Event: Nepal Earthquake
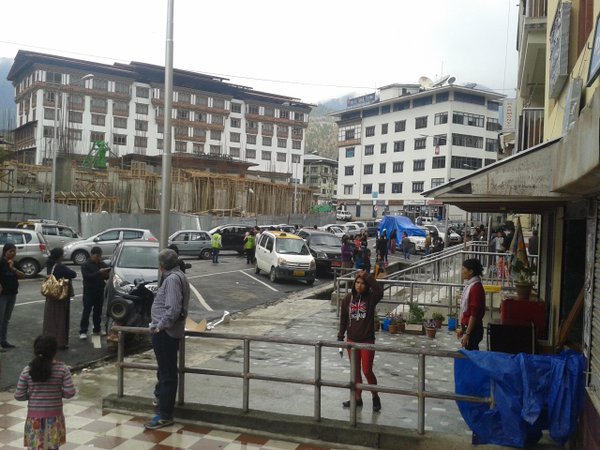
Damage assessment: no_damage